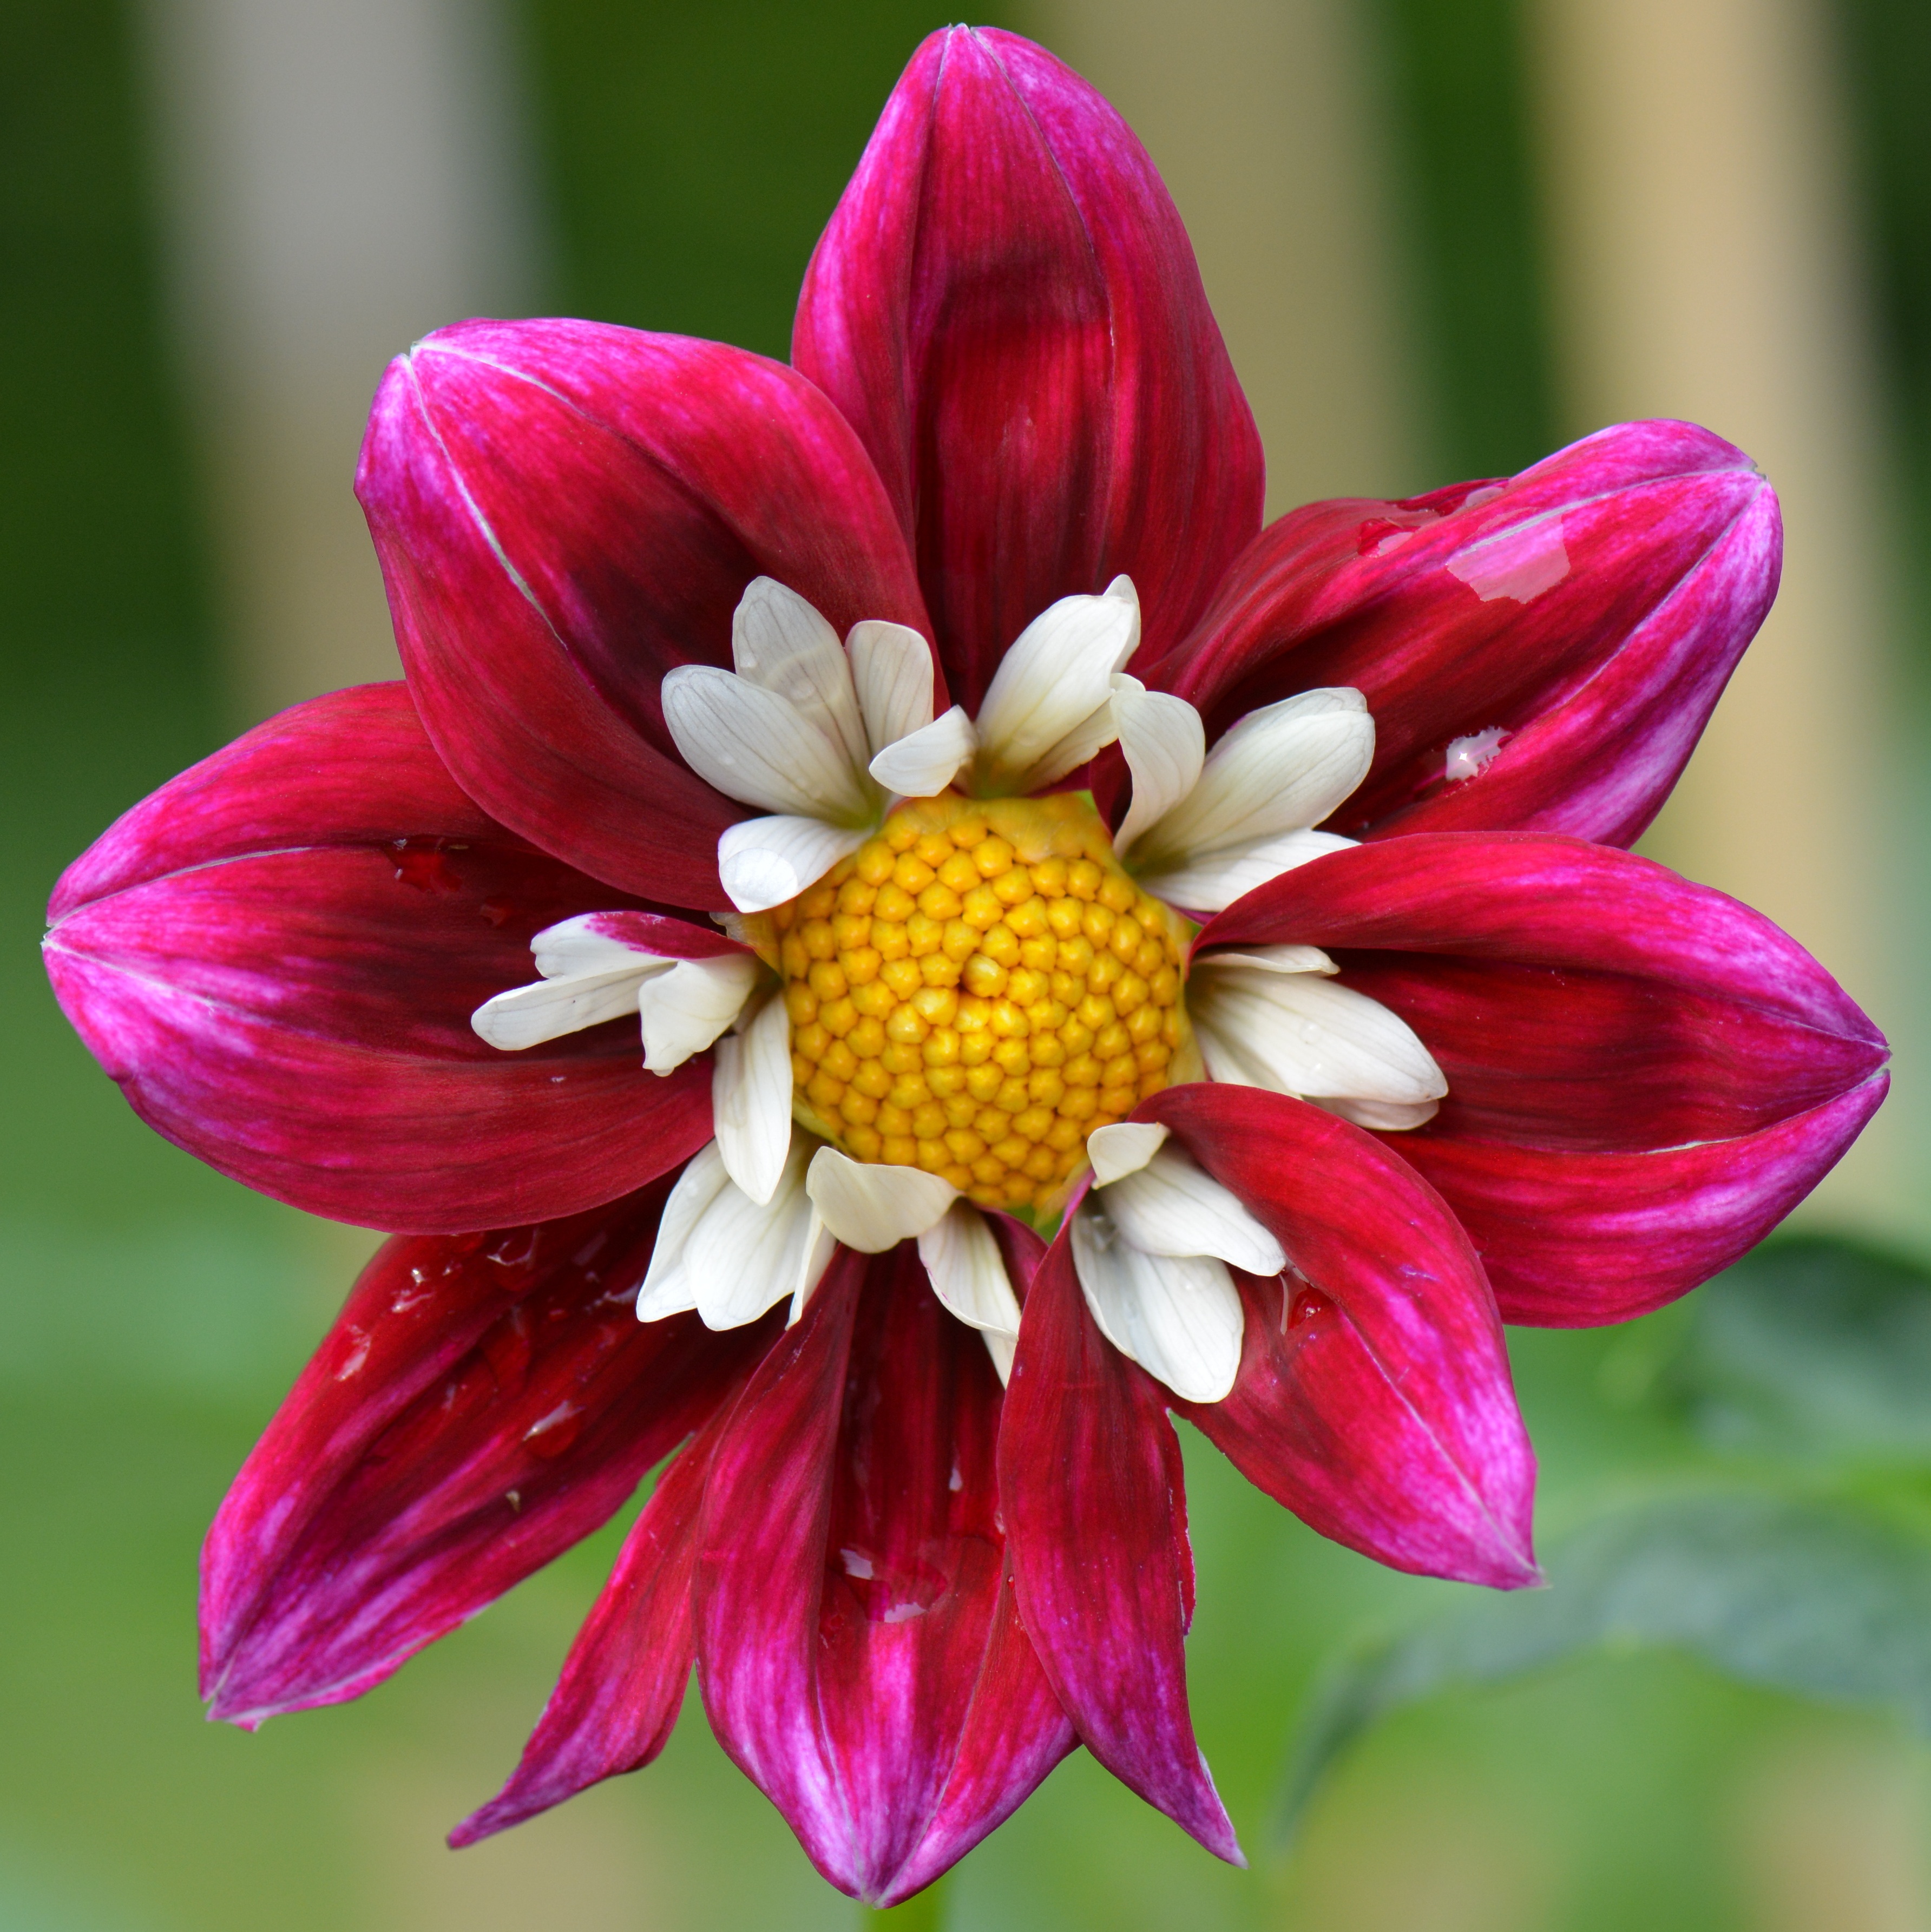
nature, plant, white, flower, purple, petal, flora, dahlia, leaves, beauty, macro photography, flowering plant, daisy family, annual plant, plant stem, land plant